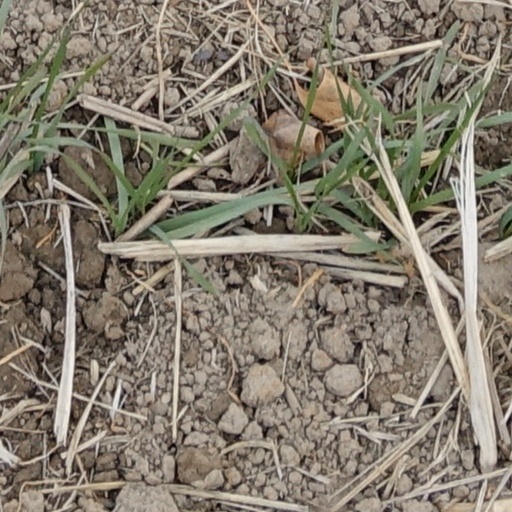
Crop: wheat